Describe the emotion expressed in this image:  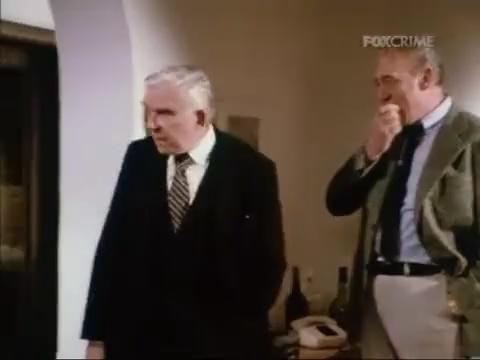
This person displays Pain, valence and arousal with low intensity.